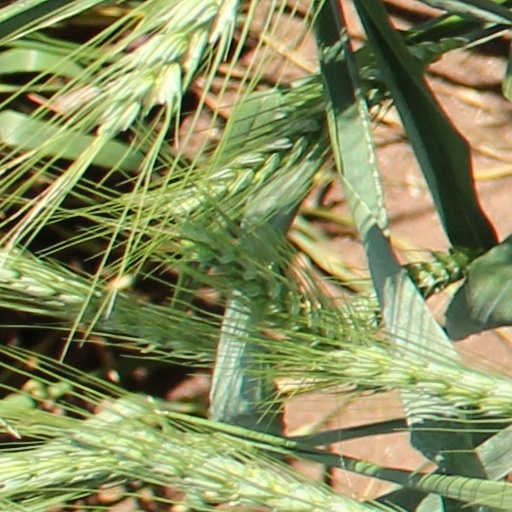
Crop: wheat